Tanuma Station

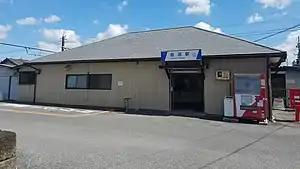
Tanuma Station in September 2021

is a railway station in the city of Sano, Tochigi, Japan, operated by the private railway operator Tōbu Railway. The station is numbered "TI-37".